Answer in natural language. Which point is closer to the camera taking this photo, point A  or point B? Choose between the following options: A or B
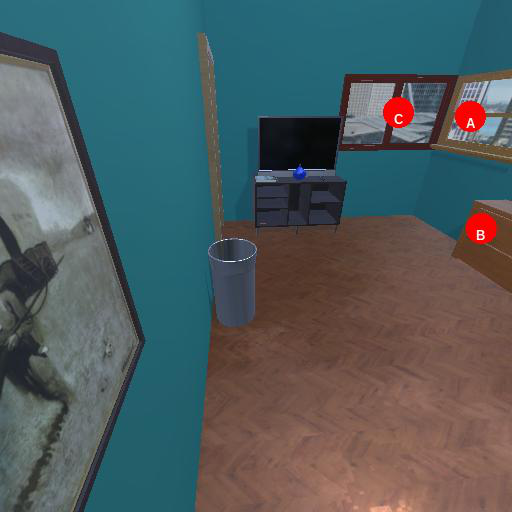
<answer>B</answer>